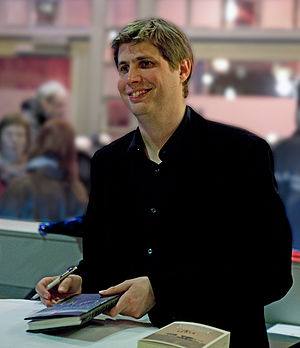
Daniel Kehlmann
Daniel Kehlmann er en tysk forfatter. Han har både tysk og østrigsk statsborgerskab. Hans roman Die Vermessung der Welt fra 2005 er den mest sælgende tysksprogede roman siden Patrick Süskinds Das Parfum, og Opmålingen af verden var ifølge New York Times i 2006 internationalt den anden bedst sælgende bog.